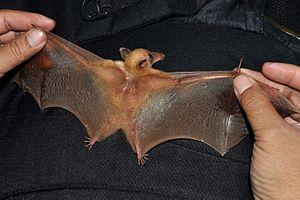
Macroglossus est un genre de chauve-souris qui comprend deux espèces asiatiques.